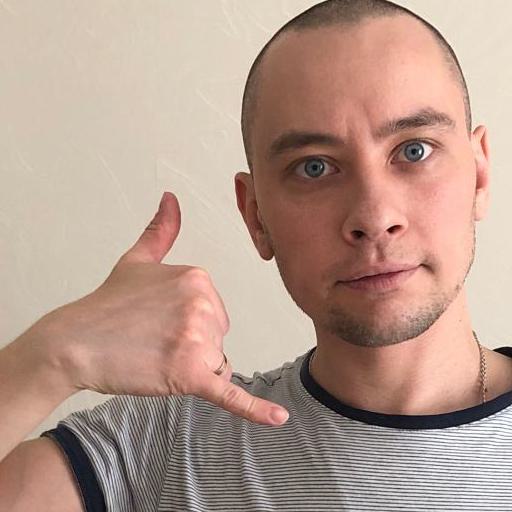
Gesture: call